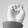
ASL letter: E